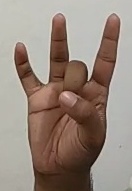
ASL sign: 8